The Good Samaritan (Agents of S.H.I.E.L.D.)

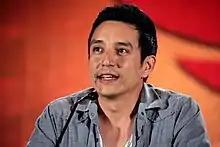
Gabriel Luna portrays Robbie Reyes / Ghost Rider, whose origin story is told in this episode

Gabriel Luna, who portrays Reyes, explained at the end of October 2016 that the confrontation between his character and the last member of the Fifth Street Locos gang in the episode "Lockup" revealed to Reyes that the accident that caused him to become Ghost Rider "wasn't just random, it was a hit, somebody ordered that, these guys were just the guys who carried it out—there's a whole batch of new questions that Robbie has after that. In episode 6, we're going to find out exactly how it happened, and we may find out why later." Luna said that the series' take on Reyes' origin story would mix elements from Felipe Smith's original comic with "this new angle that we're approaching from, but that new angle still draws from the source material." He also felt the episode's approach to revealing the story, by having Reyes tell it to his brother Gabe for the first time, was "really interesting and powerful" and the most surprising aspect of the script for him.